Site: brandenburg
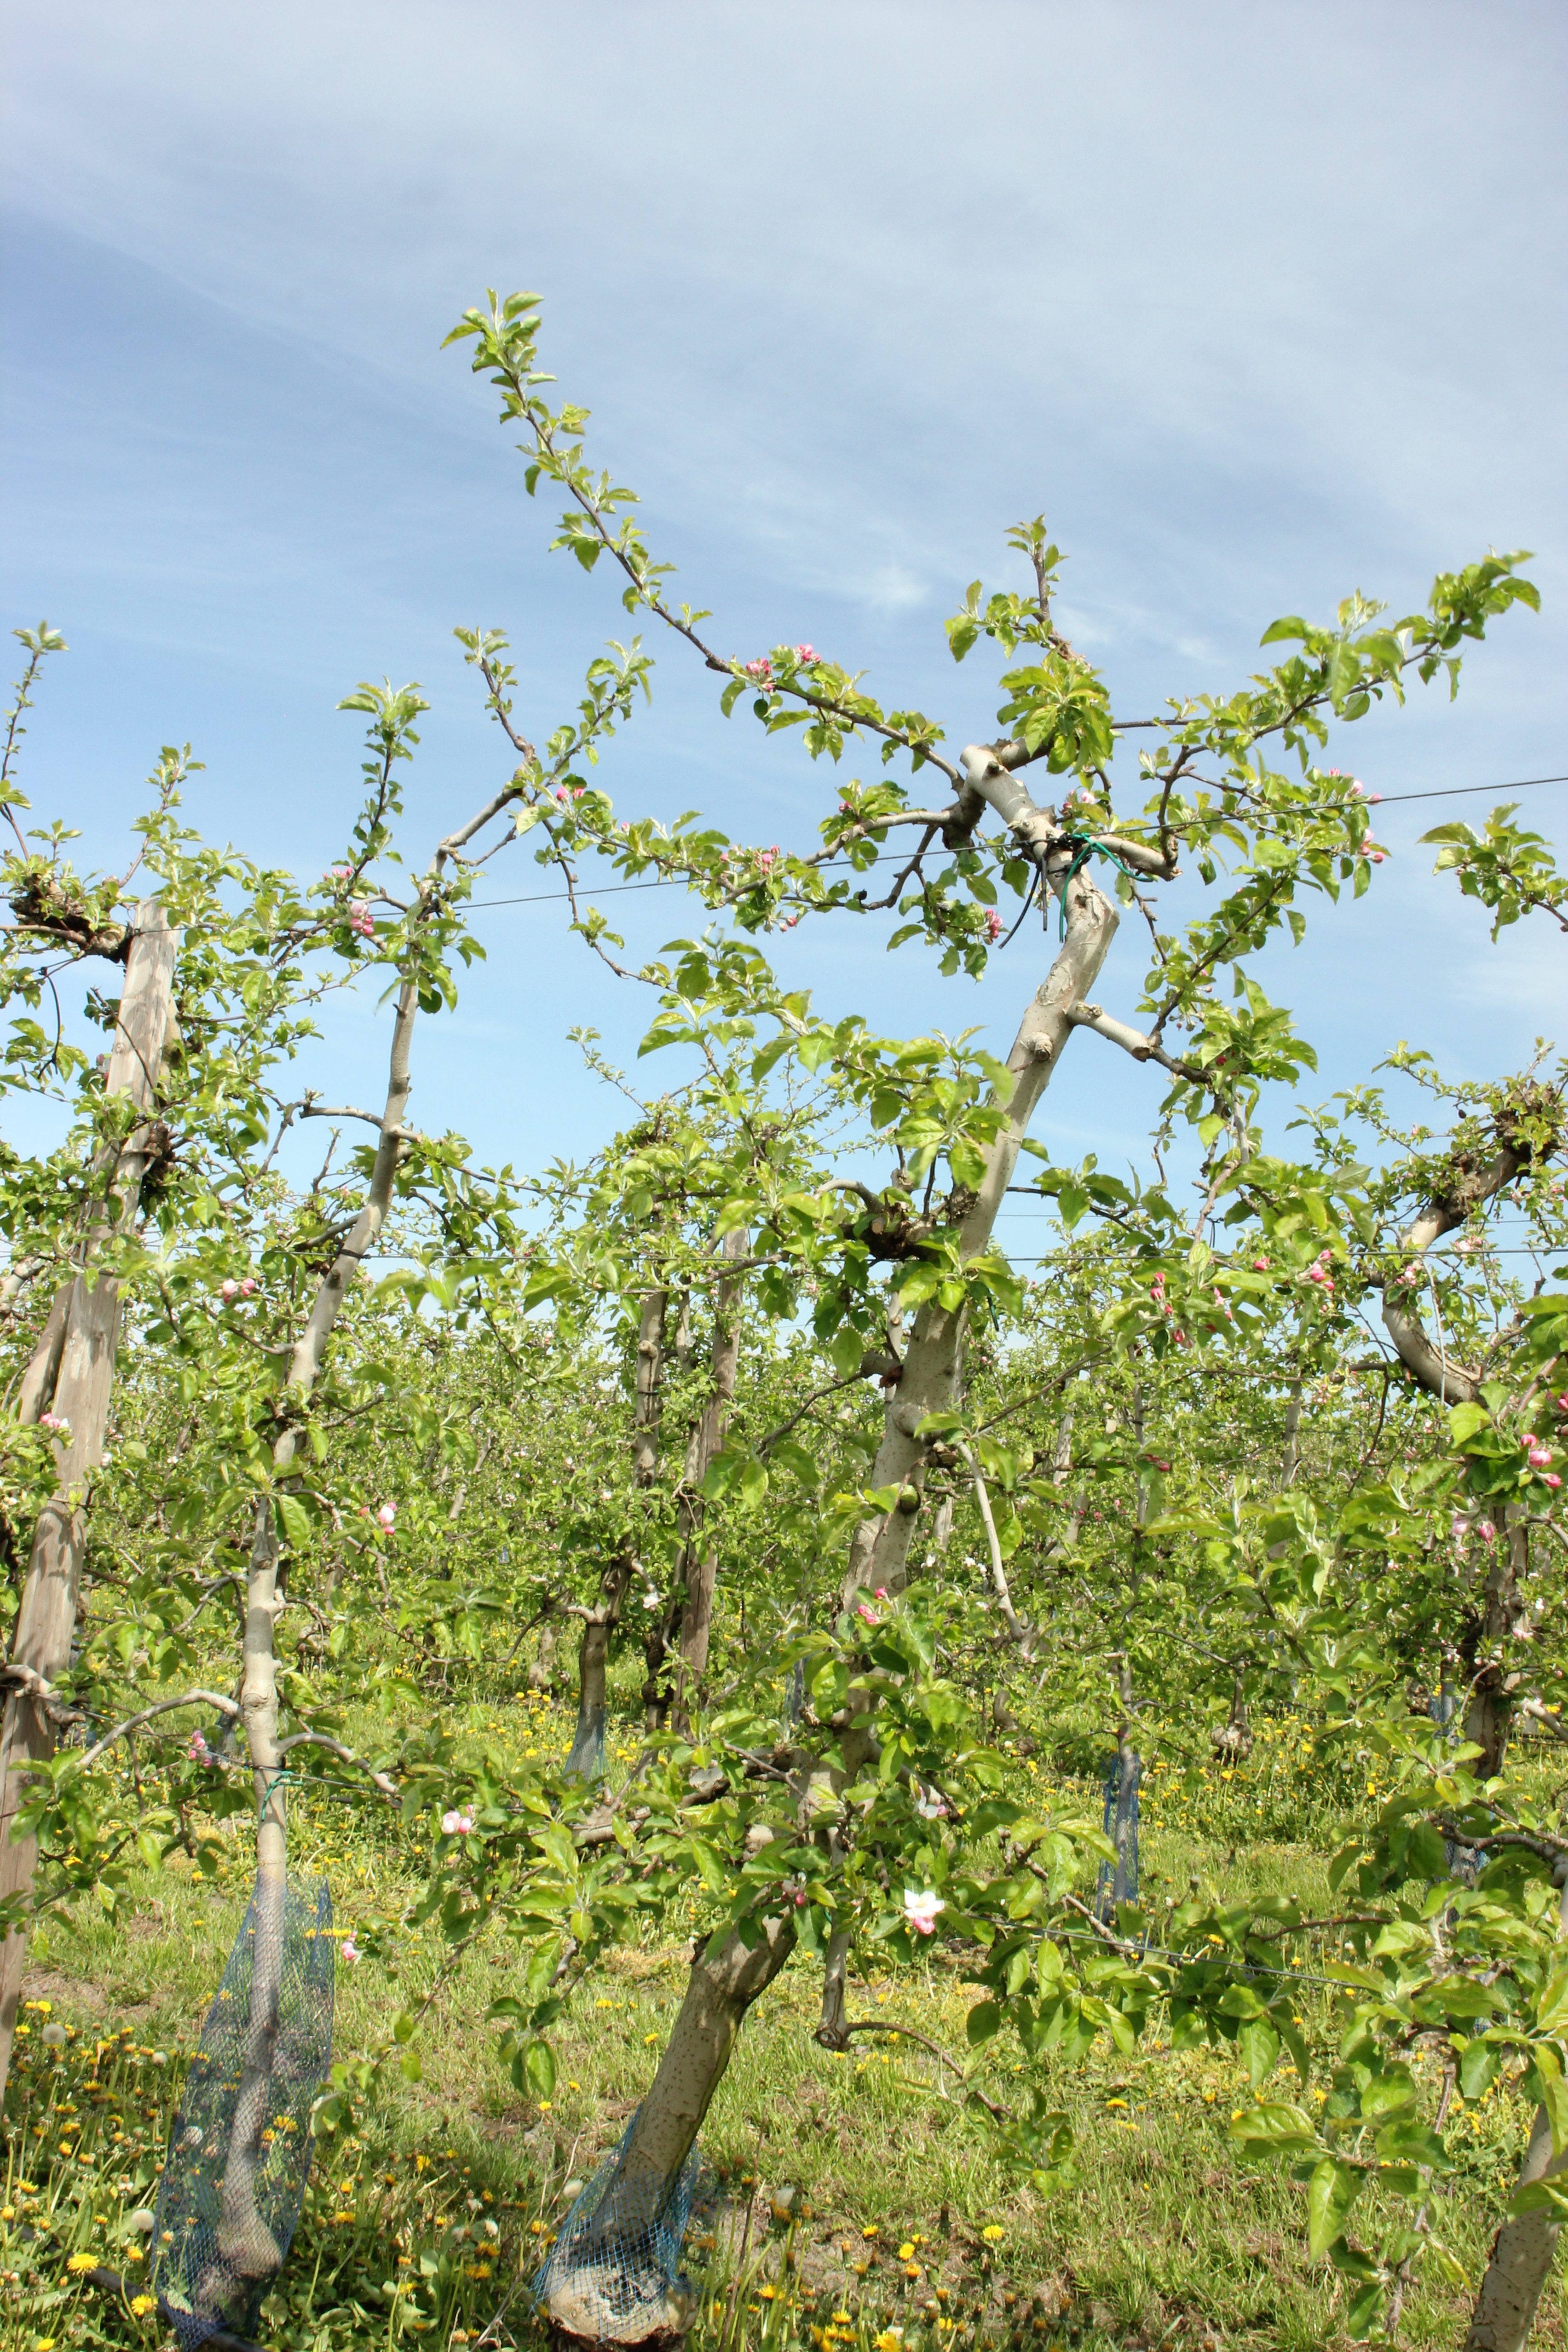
Growth stage (BBCH 60): Flowering